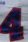
Number: 4